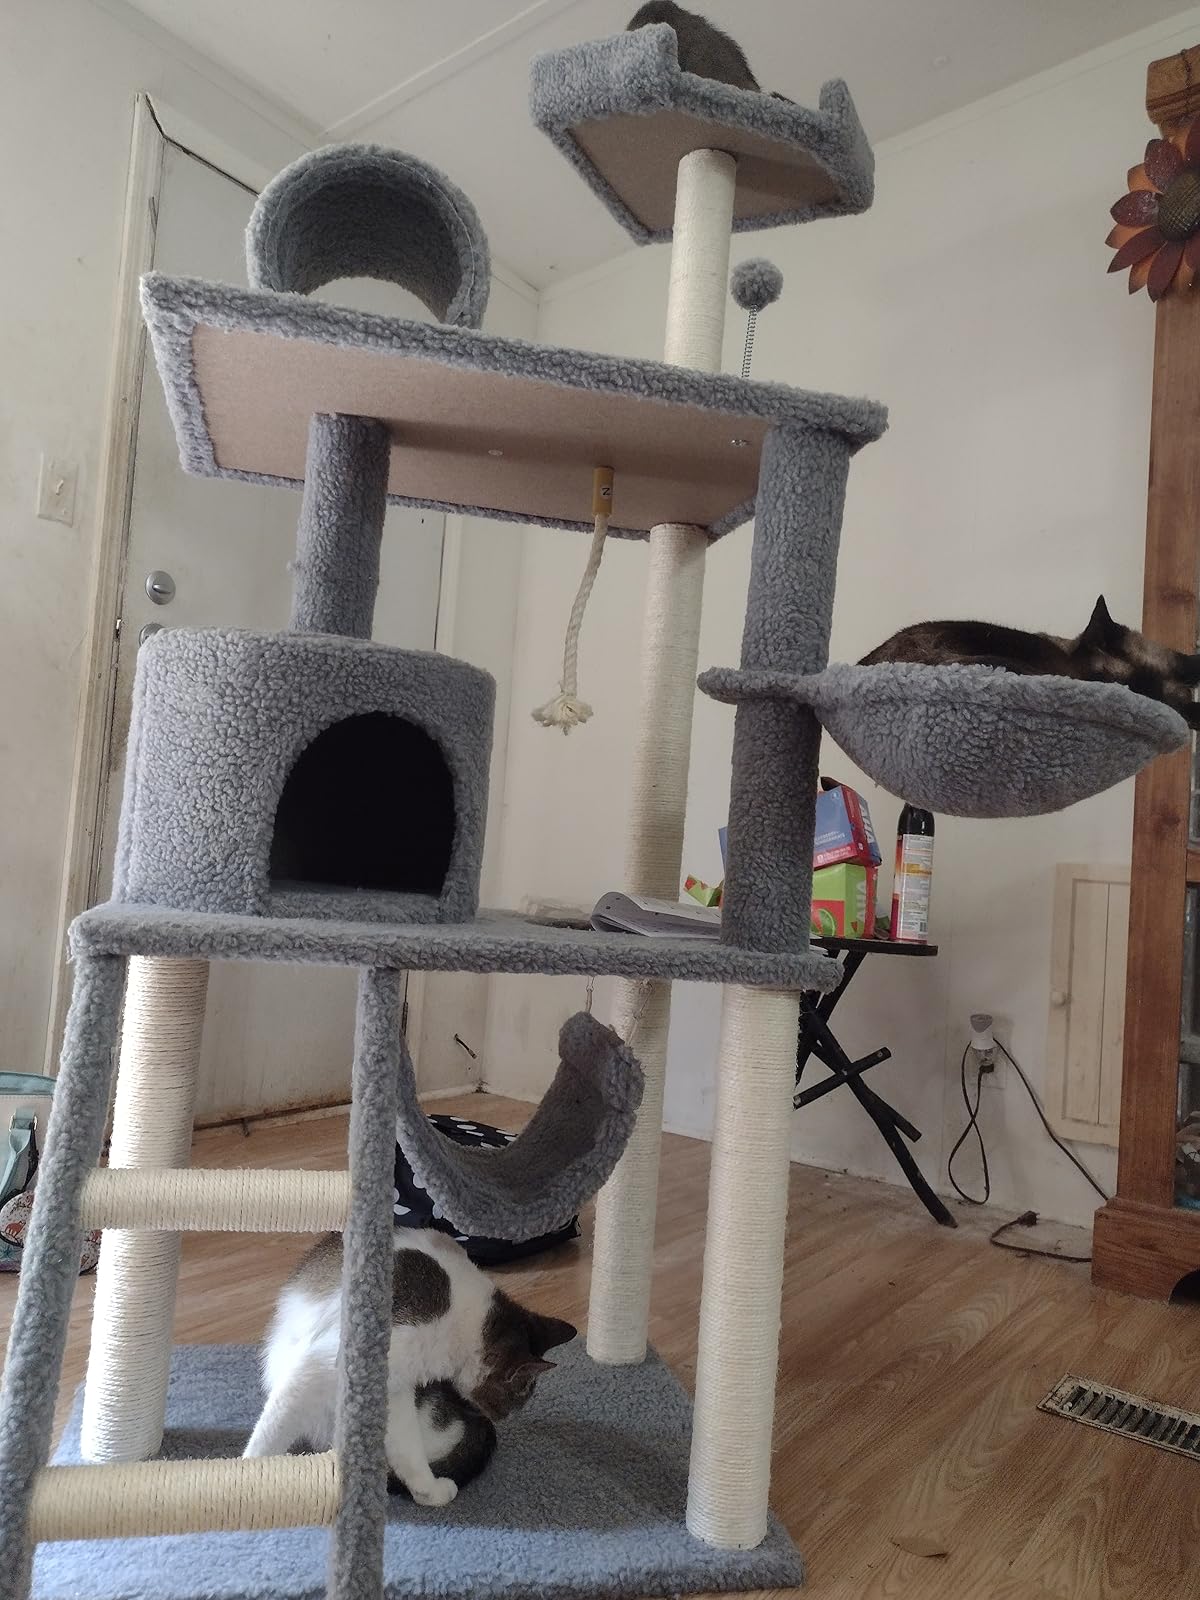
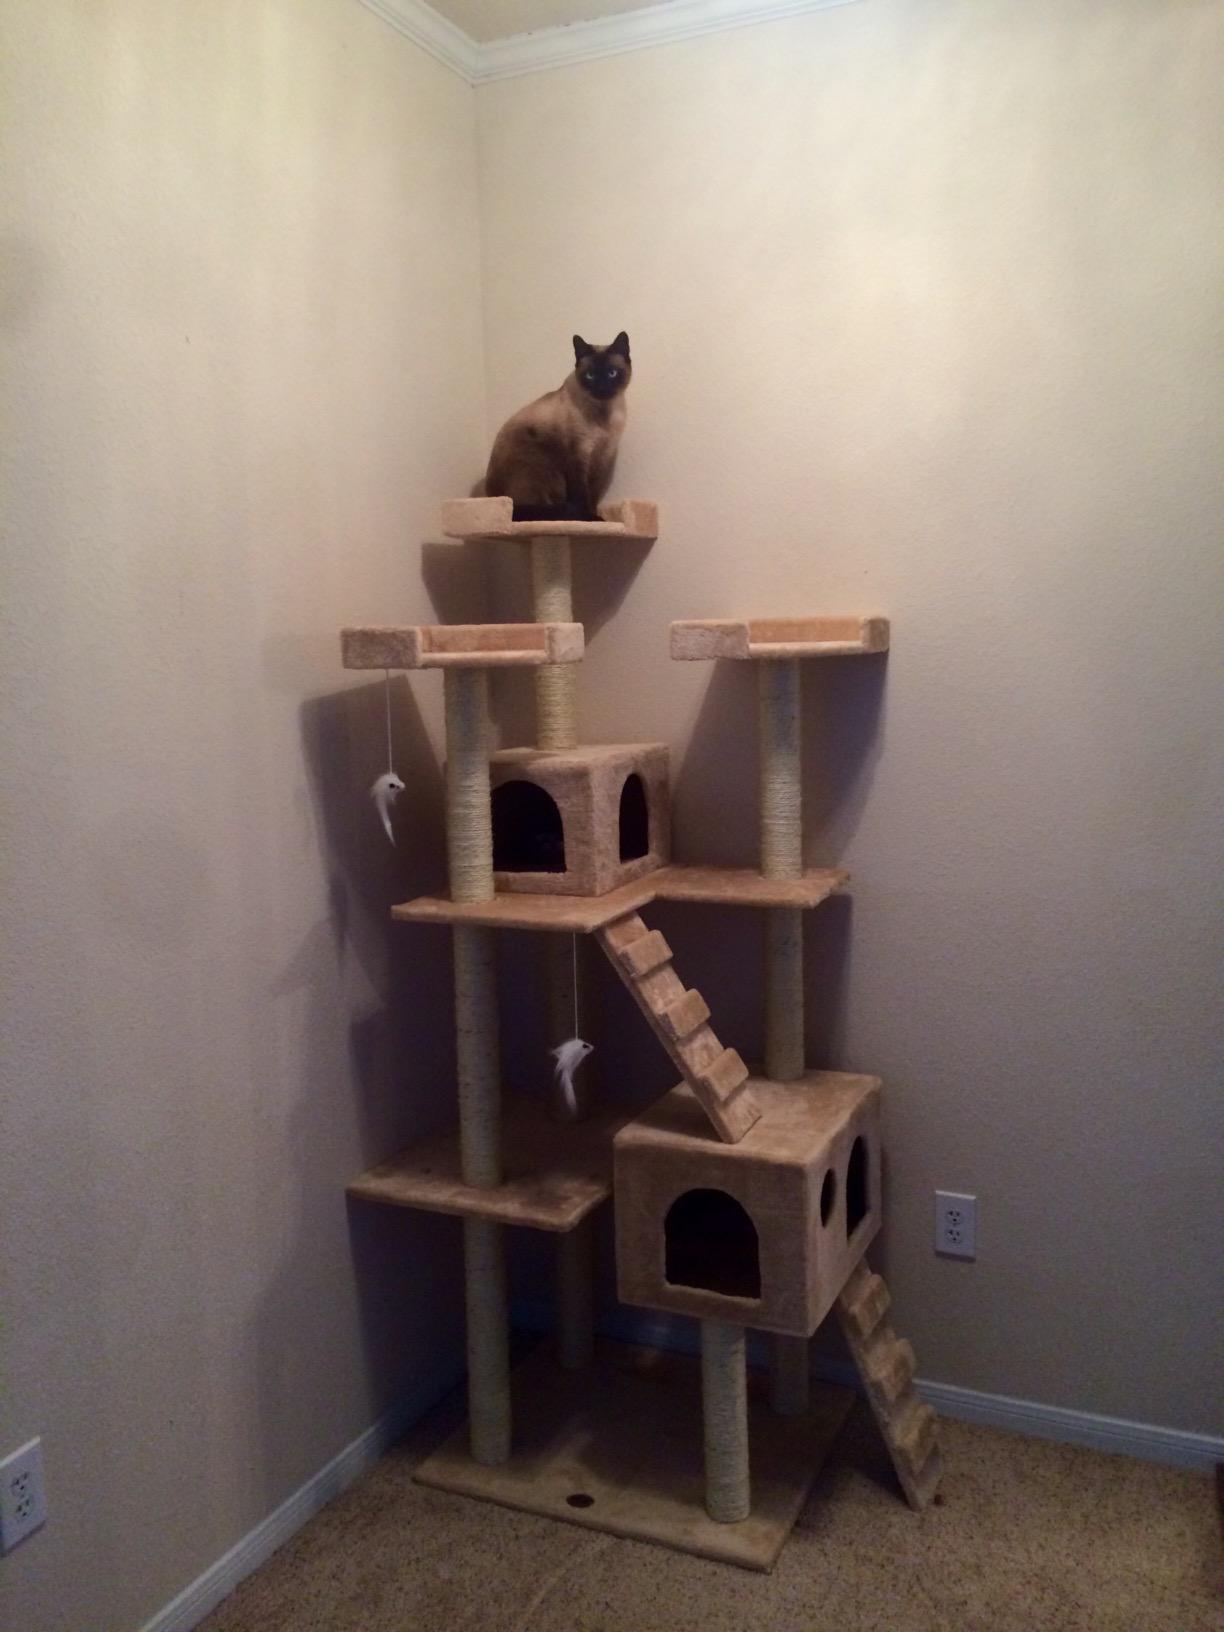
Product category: items_cat tree
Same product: no